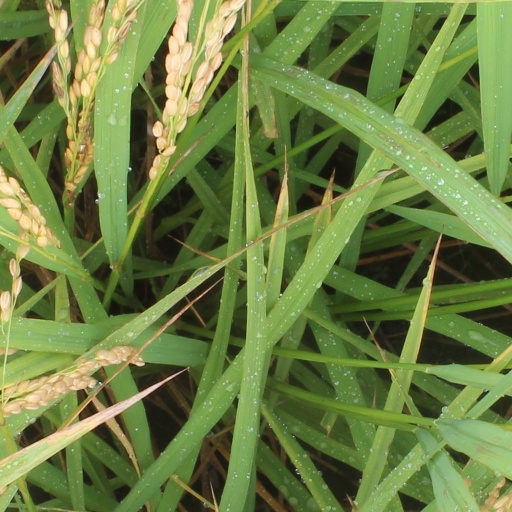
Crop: rice